Tomasz Jasiński (historian)

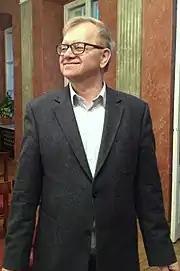
Tomasz Jasiński

Tomasz Jasiński (born 1951) is a Polish historian, dean of the History Department at the Adam Mickiewicz University in Poznań. He specializes in medieval history of Poland.